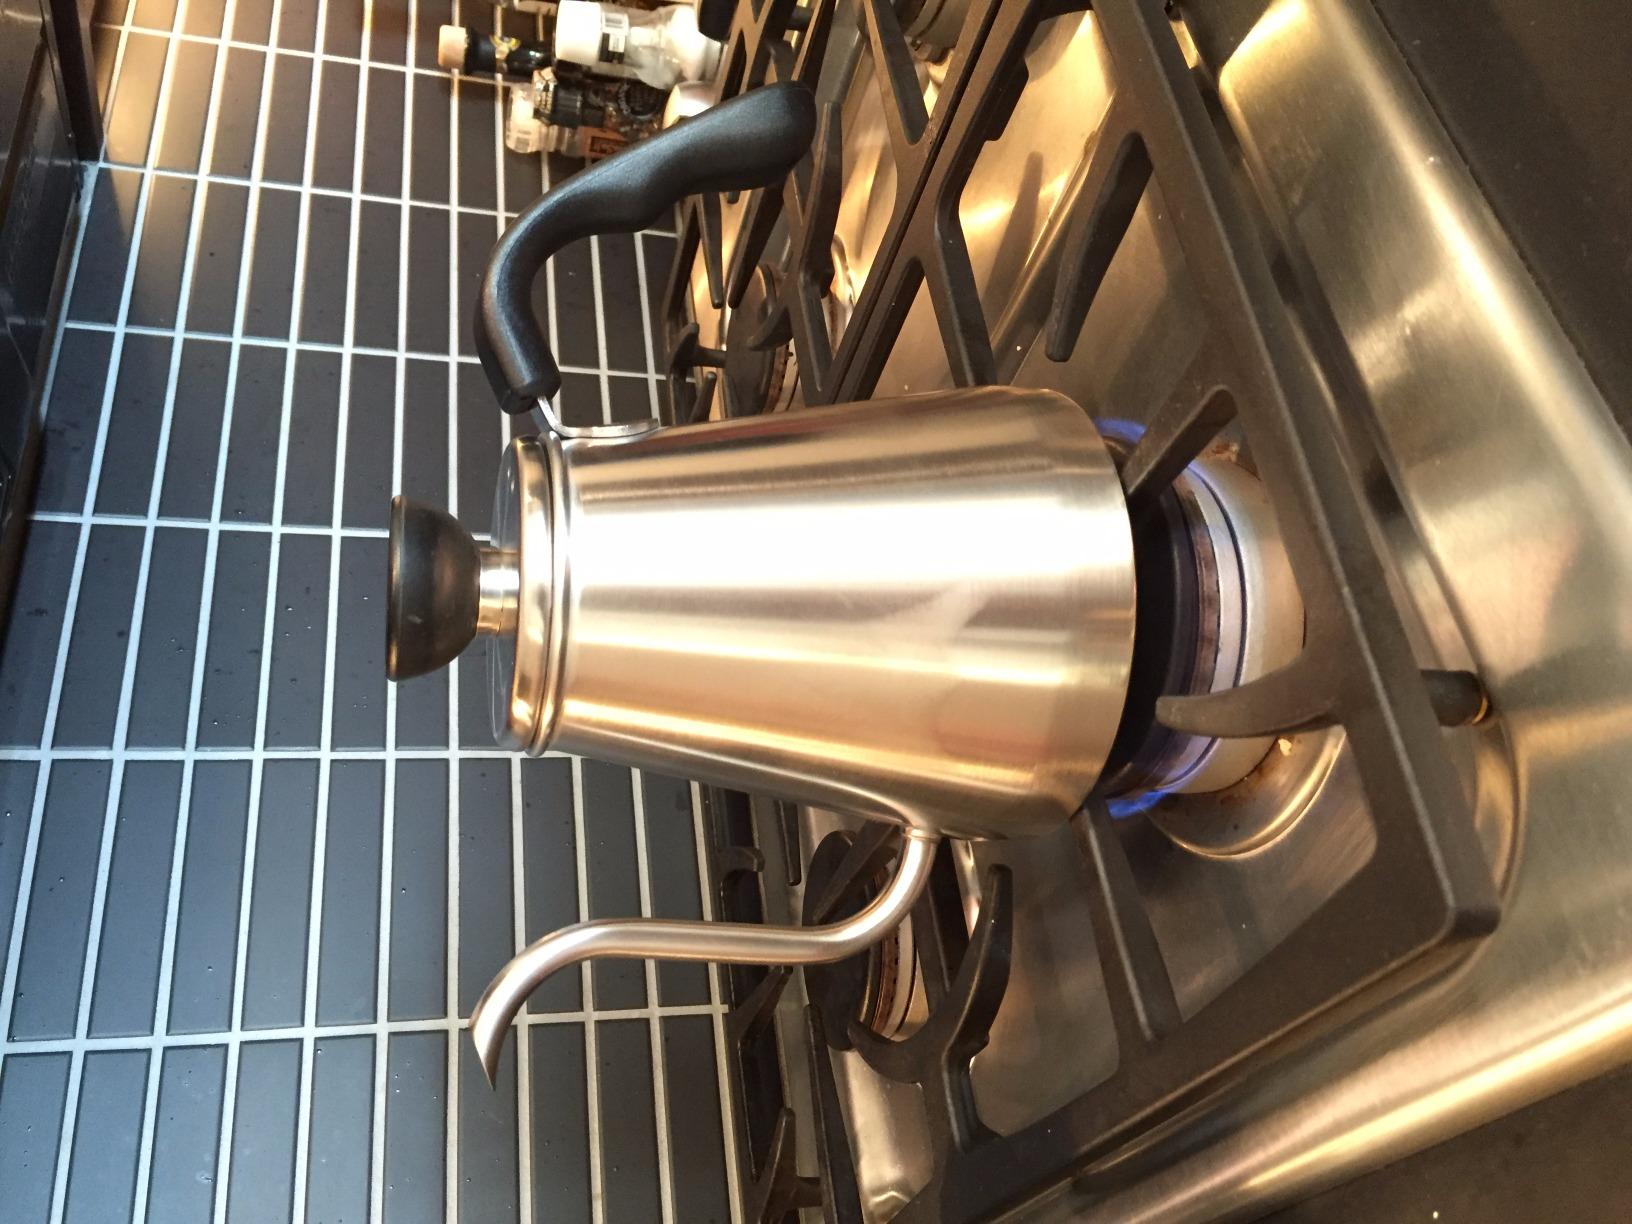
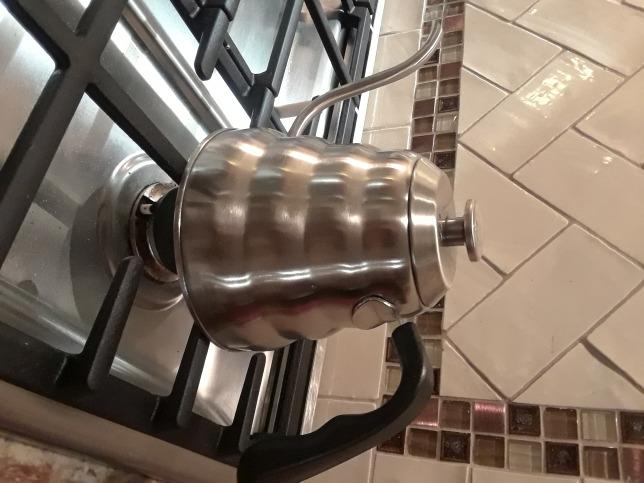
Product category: items_kettle
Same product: no